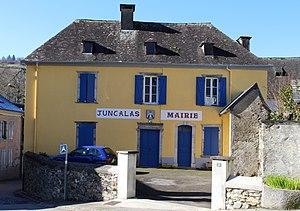
Mairie de Juncalas (Hautes-Pyrénées)
Juncalas est une commune française située dans le département des Hautes-Pyrénées, en région Occitanie.